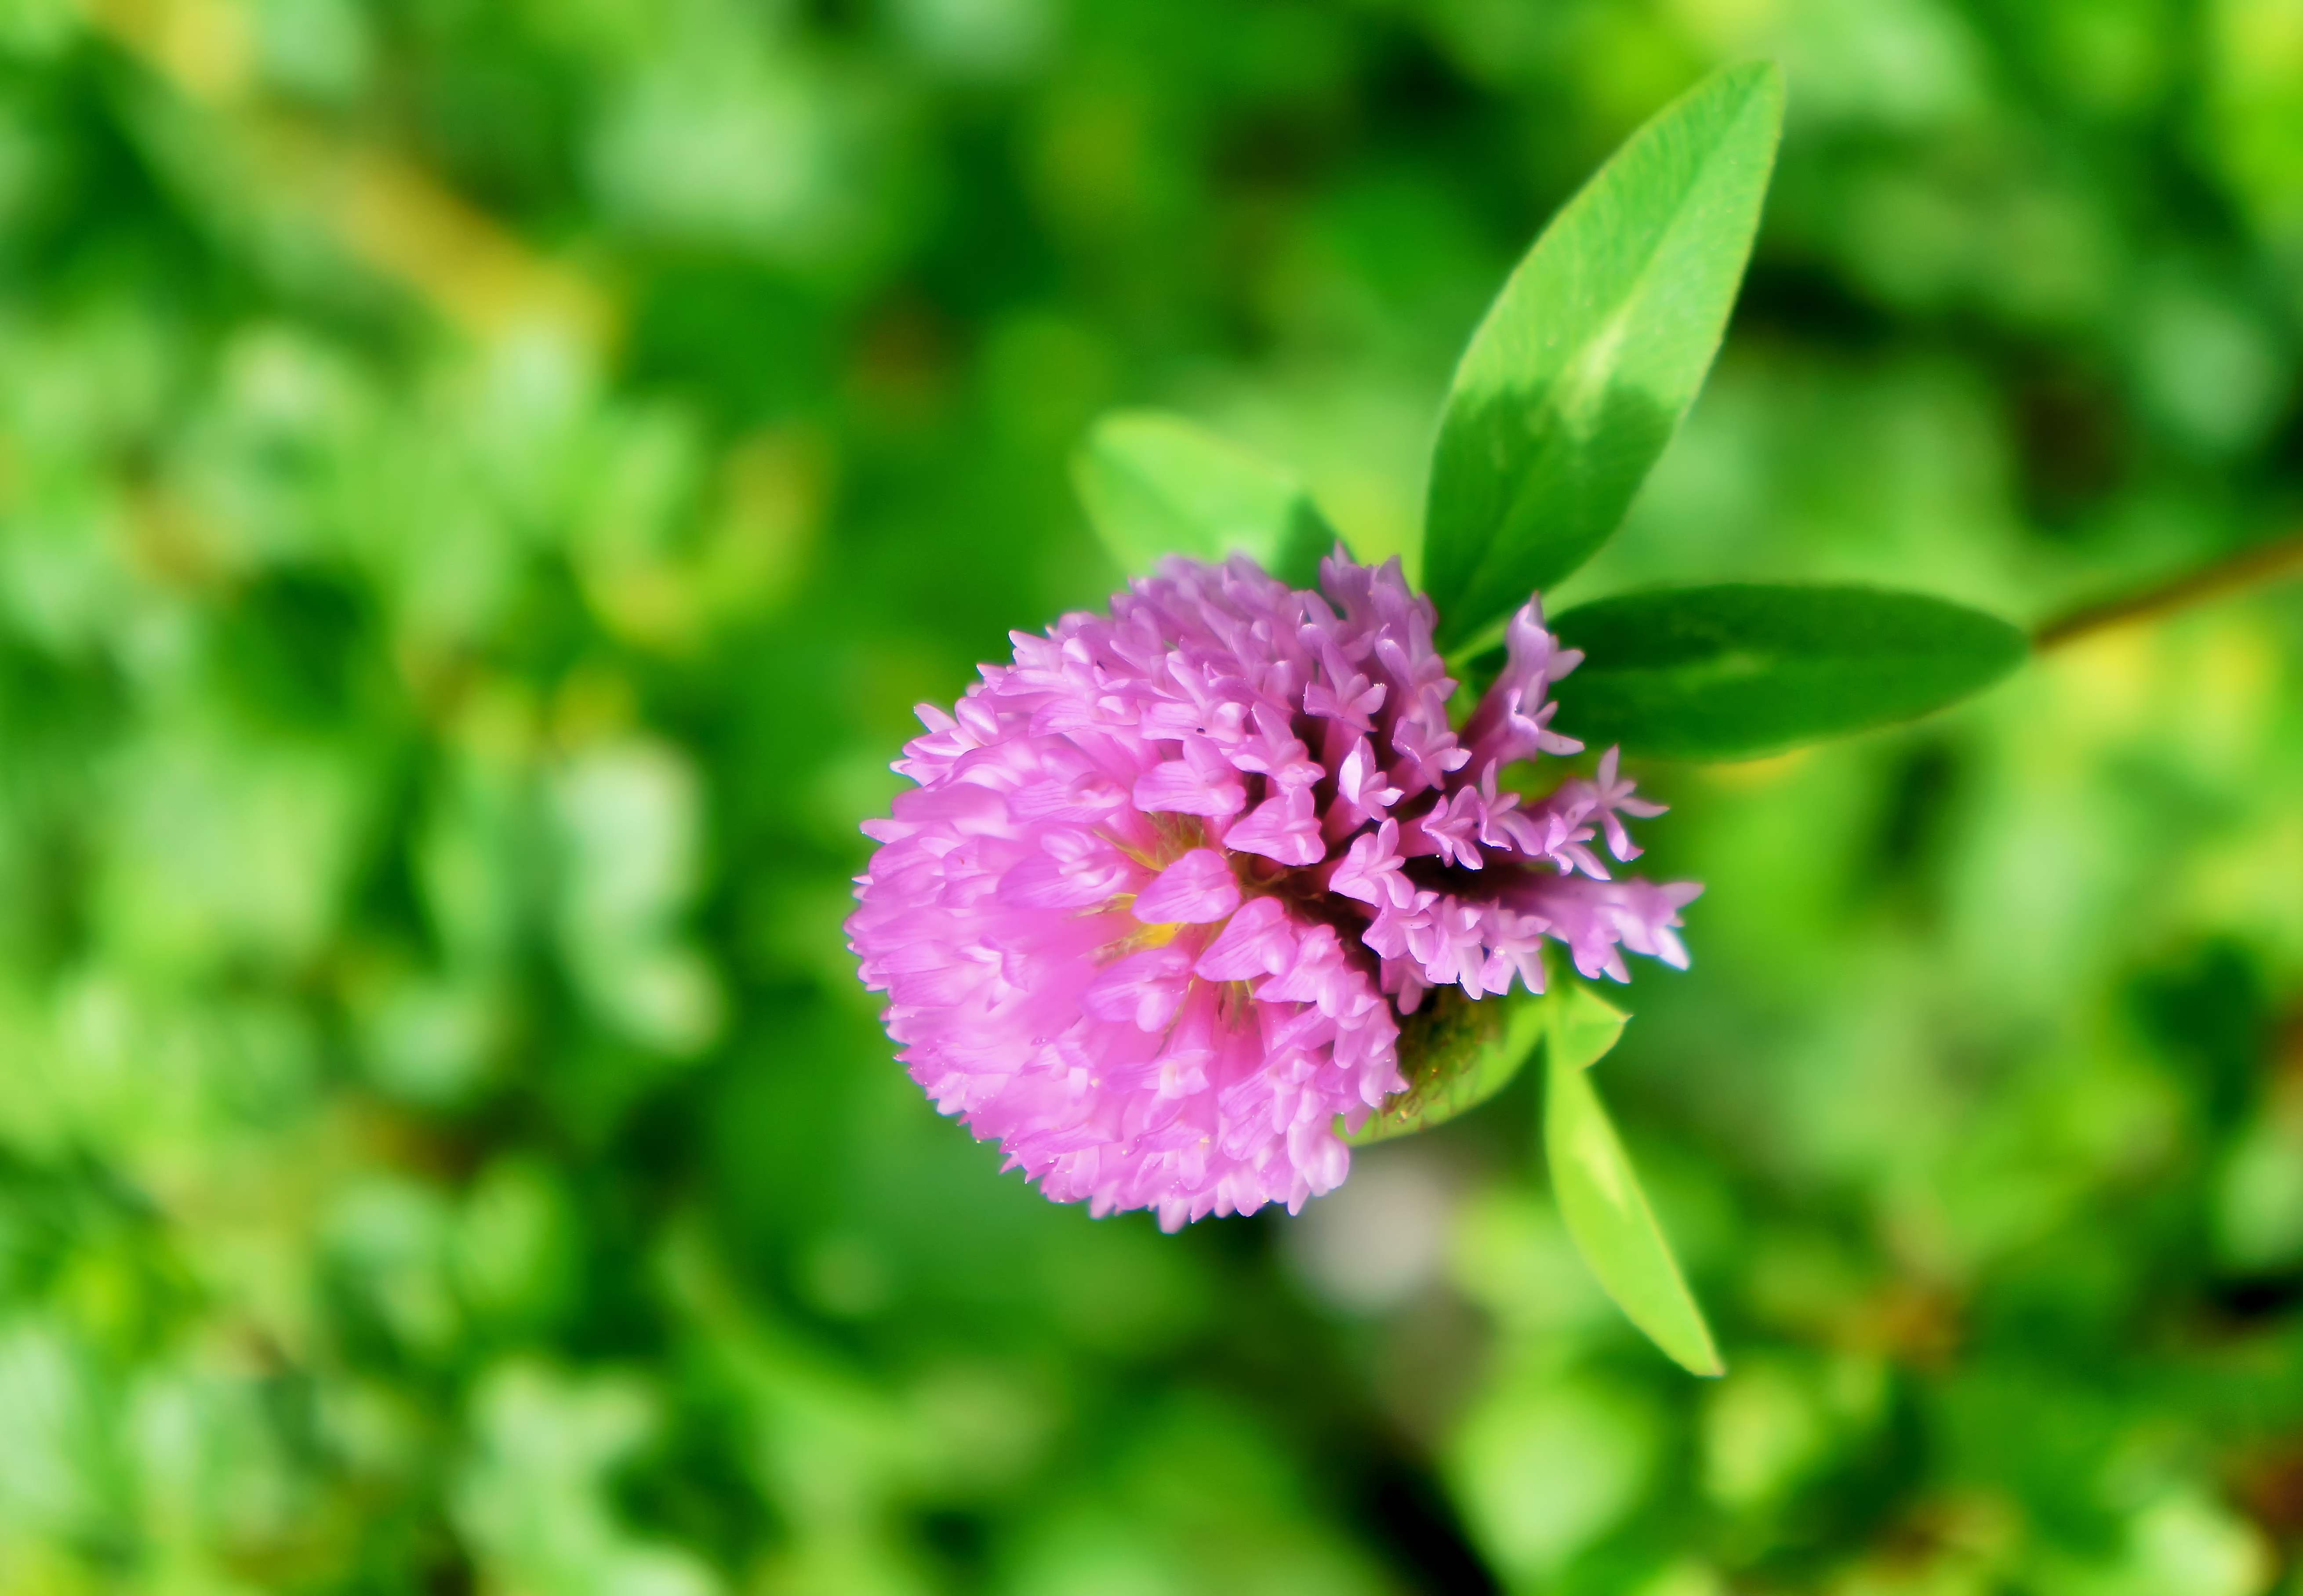
nature, grass, blossom, plant, meadow, leaf, flower, petal, green, produce, botany, pink, flora, wildflower, shrub, finland, helsinki, macro photography, flowering plant, annual plant, land plant